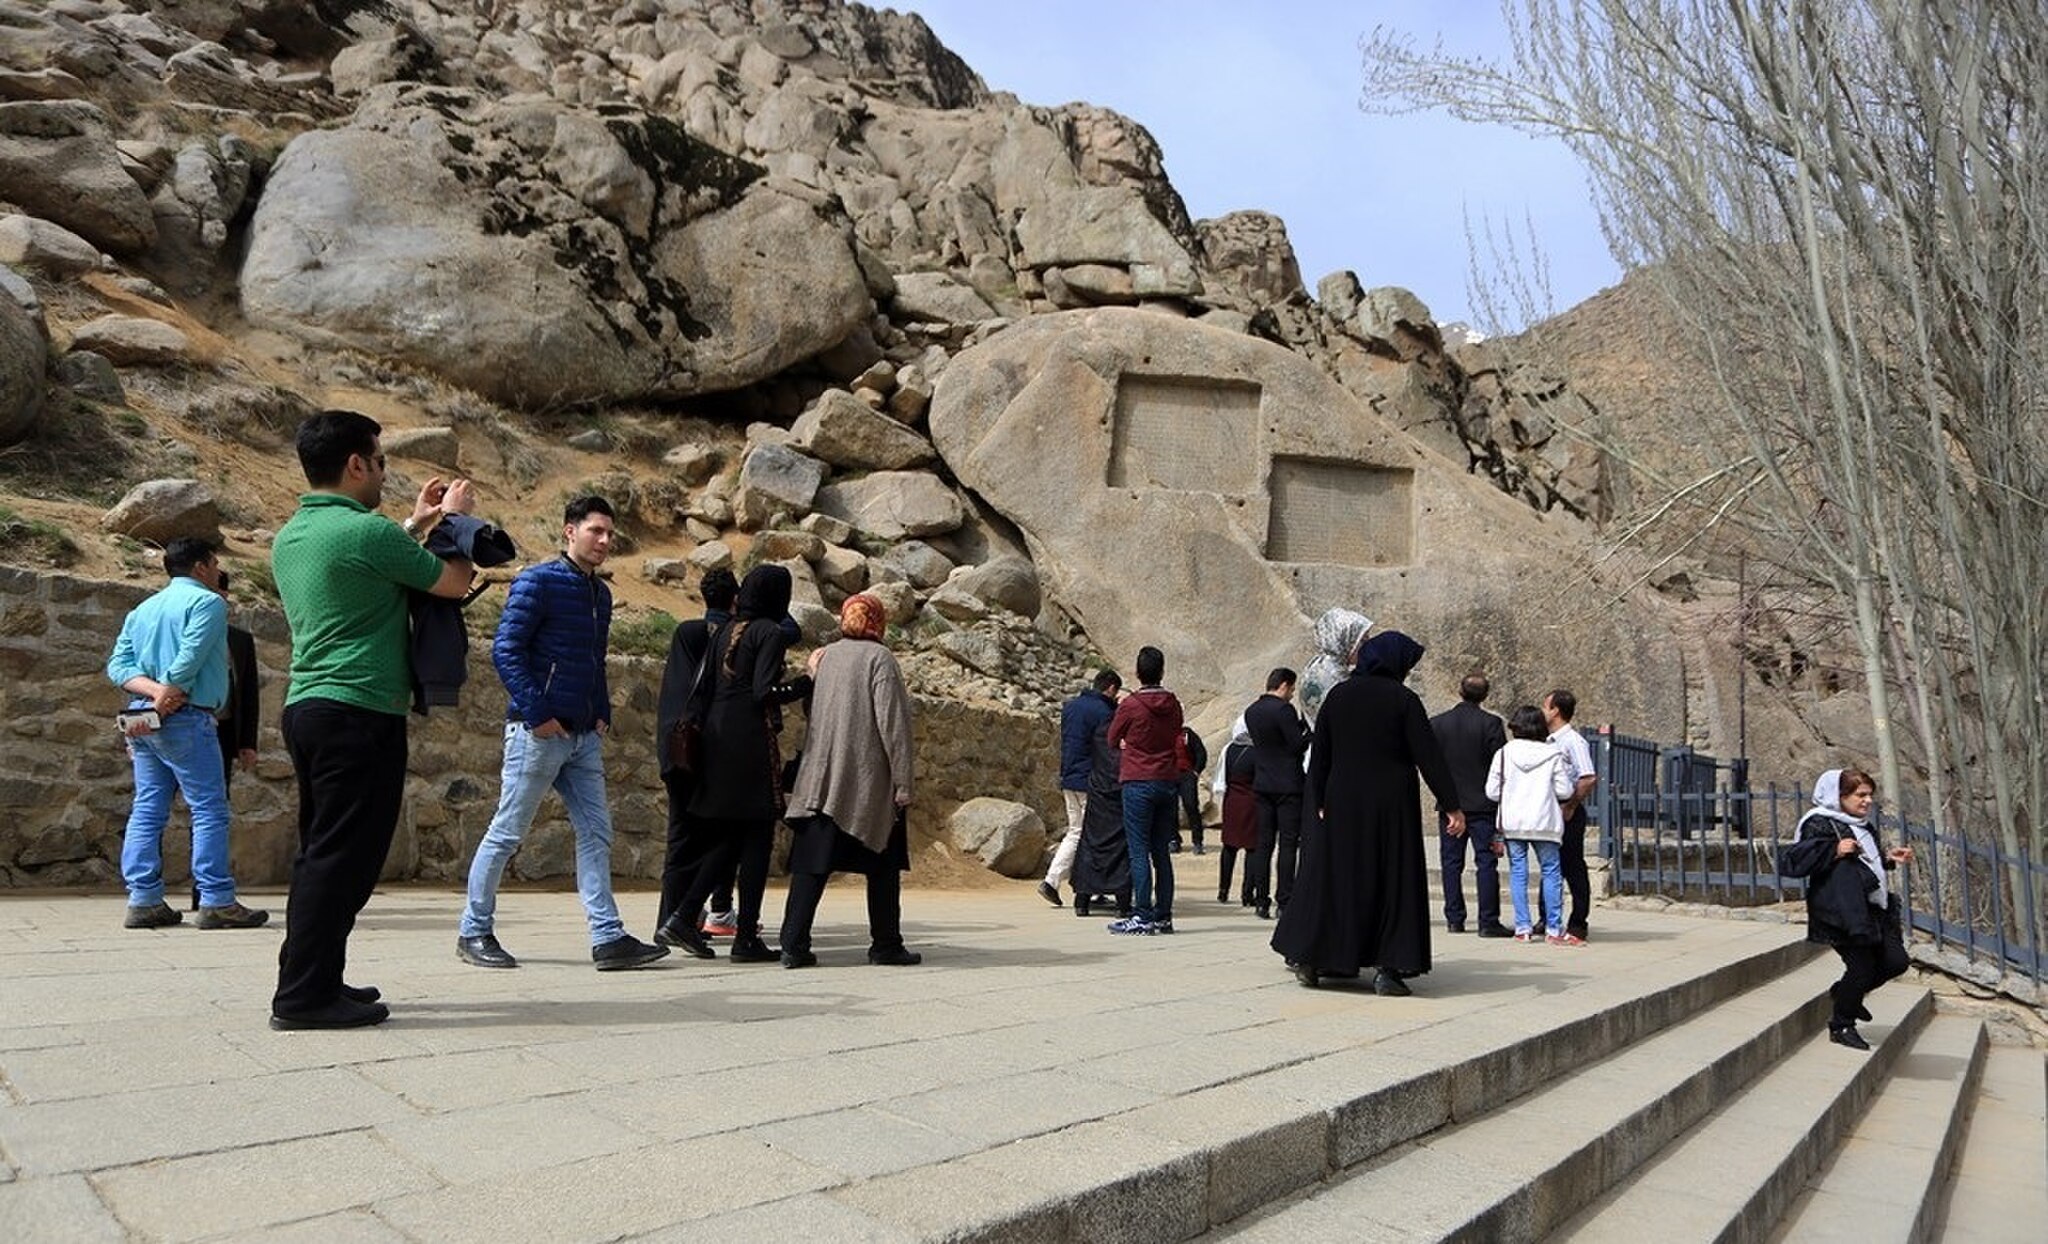
Title: Ganjnameh, Nowruz 2018 (13970104000148636574826082450902 37646)
Description: Ganjnameh , Nowruz 2018. see full gallery
Date: Taken on 24 March 2018, 11:20:31
Categories: Ganj Nameh inscriptions, Nowruz in Hamadan Province, Files from external sources with reviewed licenses, Tourists in Hamadan Province, Photographs from farsnews.ir, Iran photographs taken on 2018-03-24, Women of Hamadan Province, Ganjnameh Tourist Resort Complex, Photos by Behzad Alipour for Fars News Agency, Nowruz 2018 in nature of Iran